Pacific Ocean

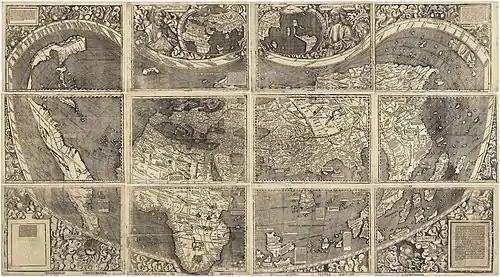
"Universalis Cosmographia", also known as the Waldseemüller map, dated 1507, was the first map to show the Americas separating two distinct oceans. South America was generally considered the New World and shows the name "America" for the first time, after Amerigo Vespucci

Important human migrations occurred in the Pacific in prehistoric times. Modern humans first reached the western Pacific in the Paleolithic, at around 60,000 to 70,000 years ago. Originating from a southern coastal human migration out of Africa, they reached East Asia, Mainland Southeast Asia, the Philippines, New Guinea, and then Australia by making the sea crossing of at least between Sundaland and Sahul. It is not known with any certainty what level of maritime technology was used by these groupsthe presumption is that they used large bamboo rafts which may have been equipped with some sort of sail. The reduction in favourable winds for a crossing to Sahul after 58,000 B.P. fits with the dating of the settlement of Australia, with no later migrations in the prehistoric period. The seafaring abilities of pre-Austronesian residents of Island South-east Asia are confirmed by the settlement of Buka by 32,000 B.P. and Manus by 25,000 B.P. Journeys of and are involved, respectively.